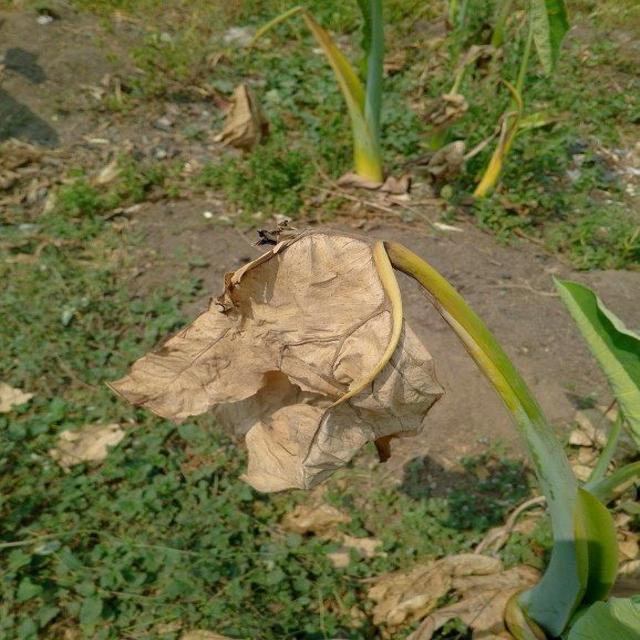
Label: Mid_Blight